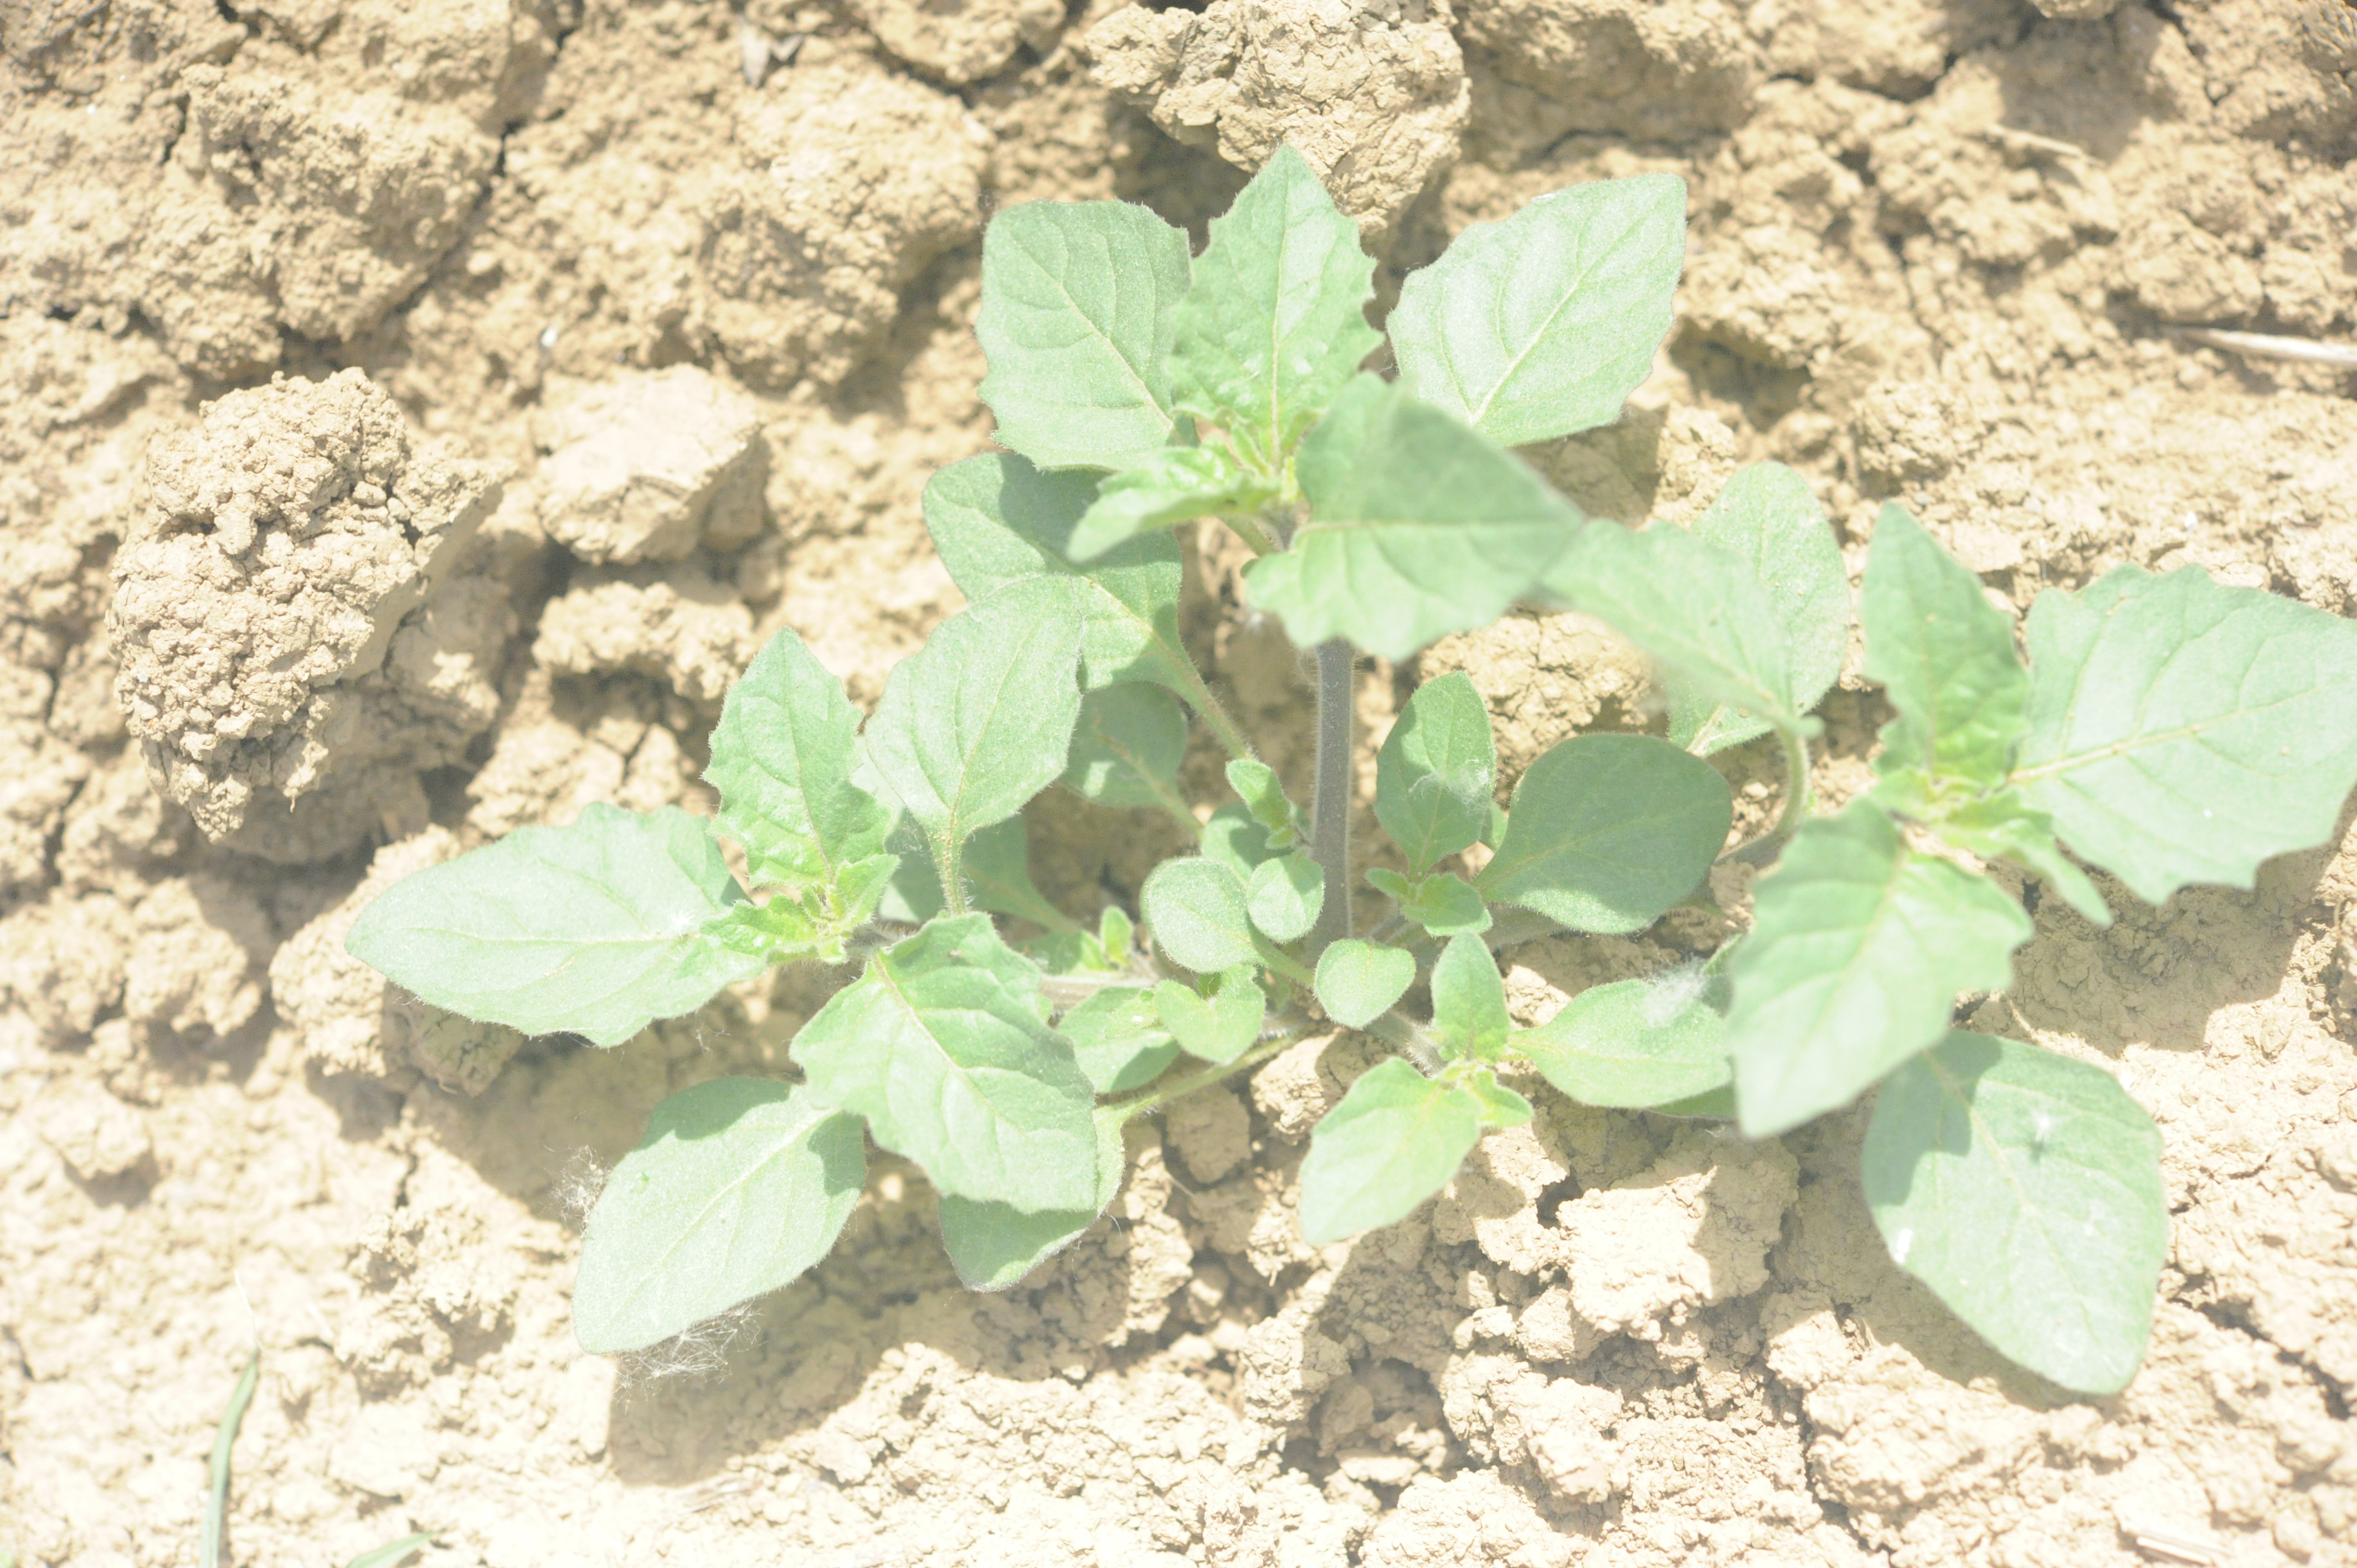
Label: black_nightshade